Alexander Merkel

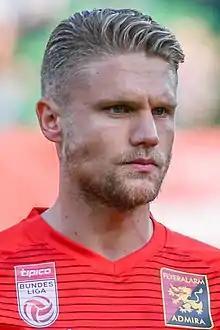
Merkel with Admira Wacker in 2018

Alexander Merkel (born 22 February 1992) is a Kazakh-German professional footballer who plays as a midfielder for Persian Gulf Pro League club Nassaji Mazandaran.